2006 Macau Grand Prix

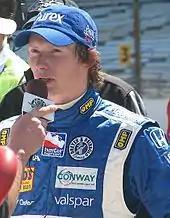
Mike Conway "(pictured in 2009)" took the lead after a first lap multi-car accident and kept it to become the first British driver to win the Macau Grand Prix since Darren Manning in 1999.

Nakajima planned an overtake on Hirate and narrowly avoided colliding with him at the Lisboa turn. Ikeda, Jelley, and Kennard pitted under the safety car, which was withdrawn at the end of lap four after all three stricken cars were extricated from the track. Conway led and pull away from Hirate to stop him from slipstreaming into Lisboa corner. Nakajima pressured Sutil and overtook him for third soon after. Meanwhile, Conway pushed hard enough on the sixth lap to lightly hit a wall with his front-right wheel at the San Francisco Bend turn, but he escaped with no significant damage. Yellow flags were briefly waved as Kimball skittered into the barrier and onto debris at Lisboa corner. Hirate caught Conway, who prevented the former from passing him for the lead. Nakajima, Sutil and Antiucci were three wide entering Lisboa turn; Antinucci benefited the most as Nakajima took fourth from Sutil but he out-braked himself. Both ran deep into the corner as Nakajima attempted a switchback manoeuvre. On lap seven, Antinucci was close by Sutil and overtook him on the outside at Lisboa for third. He then prevented Sutil from reclaiming the position.